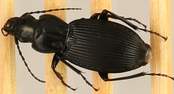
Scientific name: Pterostichus lachrymosus
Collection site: Mountain Lake Biological Station NEON (MLBS), plot MLBS_011